Beloit College

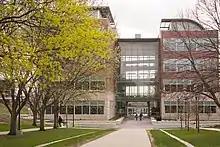
Marjorie and James Sanger Center for the Sciences

In 2010, Beloit College opened the Hendricks Center for the Arts, a structure with dance, music, and theater facilities. The building previously held the Beloit Post Office and later the Beloit Public Library. The renovation and expansion of the facility is the largest single gift in the college's history. The building is named after Diane Hendricks, chair of ABC Supply of Beloit, and her late husband and former college trustee Ken Hendricks.